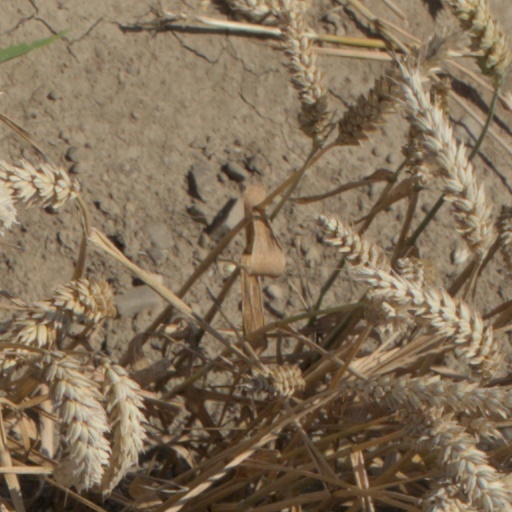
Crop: wheat